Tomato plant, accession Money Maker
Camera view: bottom (45 deg); turntable rotation: 60 degrees
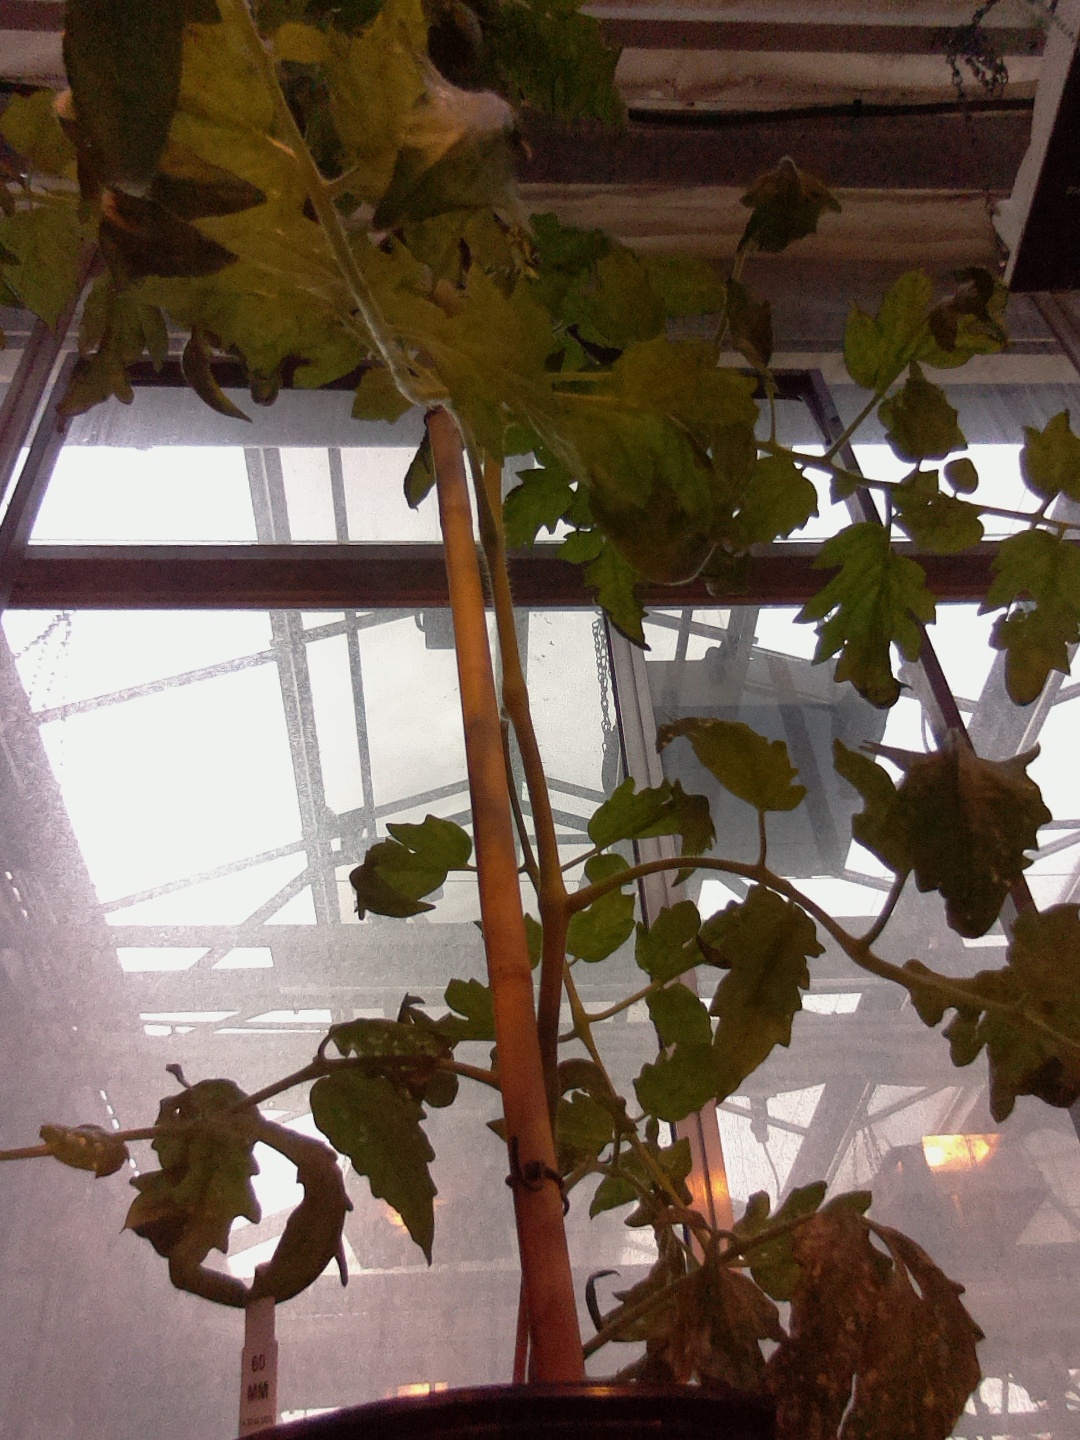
BBCH growth stage 67: Full flowering, 70%-80% of flowers open, more petals falling